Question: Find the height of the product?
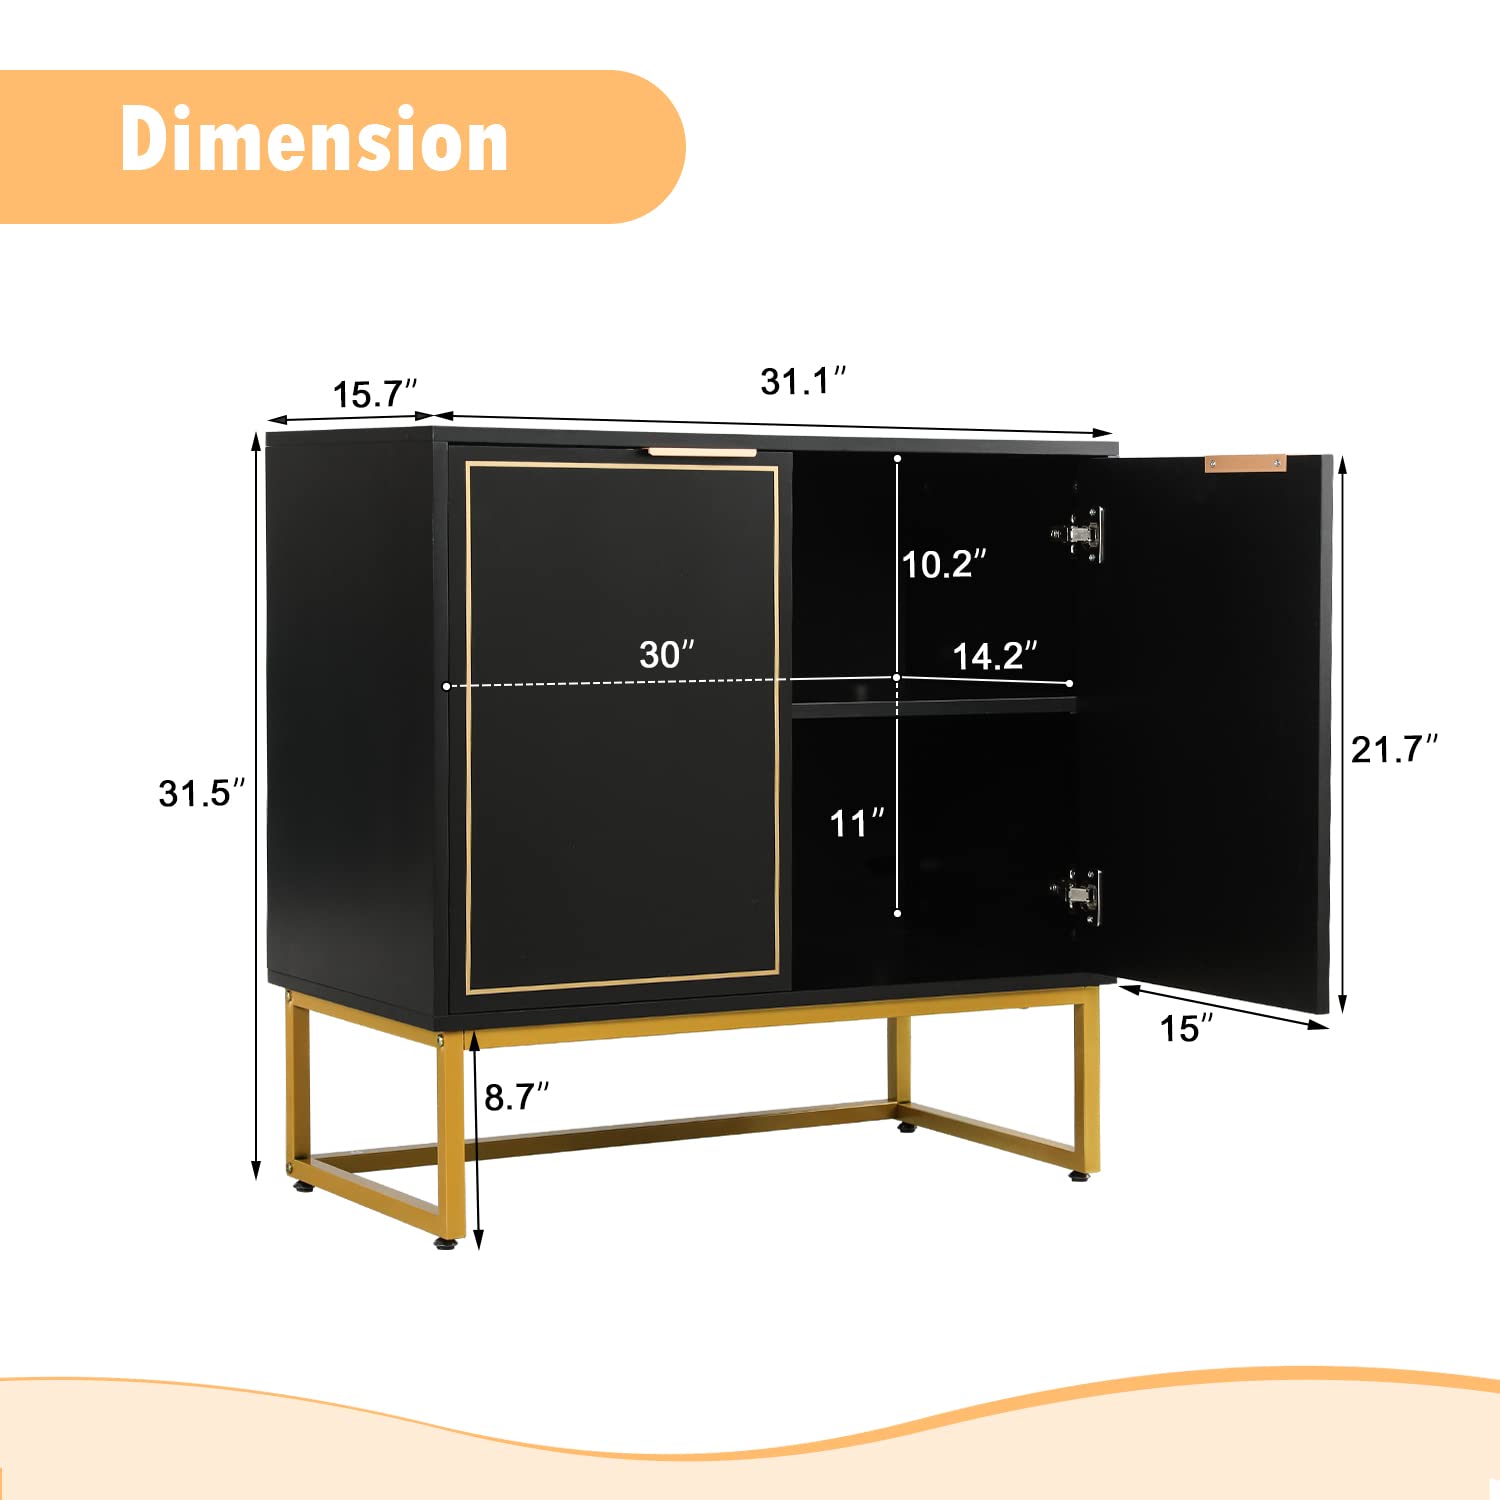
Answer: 31.5 inch